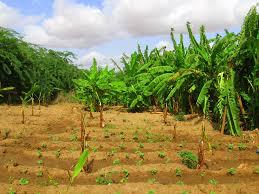
Shamba la migomba ni sehemu muhimu ya kilimo cha matunda katika maeneo mingi ya Kenya na Afrika kwa jumla. Wakulima hupanda migomba ili kuvuna ndizi za aina mbalimbali kama ndizi za kupika, ndizi za kula mbichi au ndizi za kusaga unga.